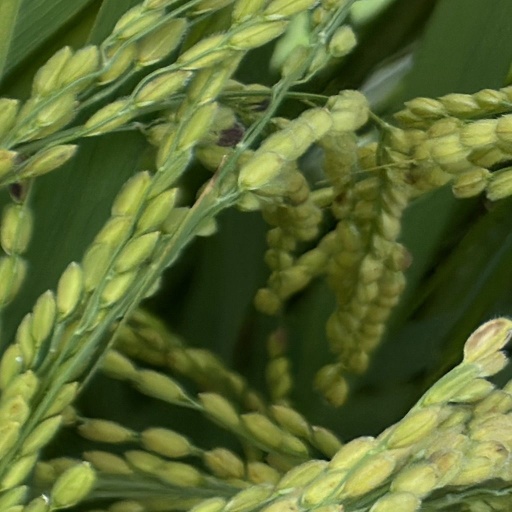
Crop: rice